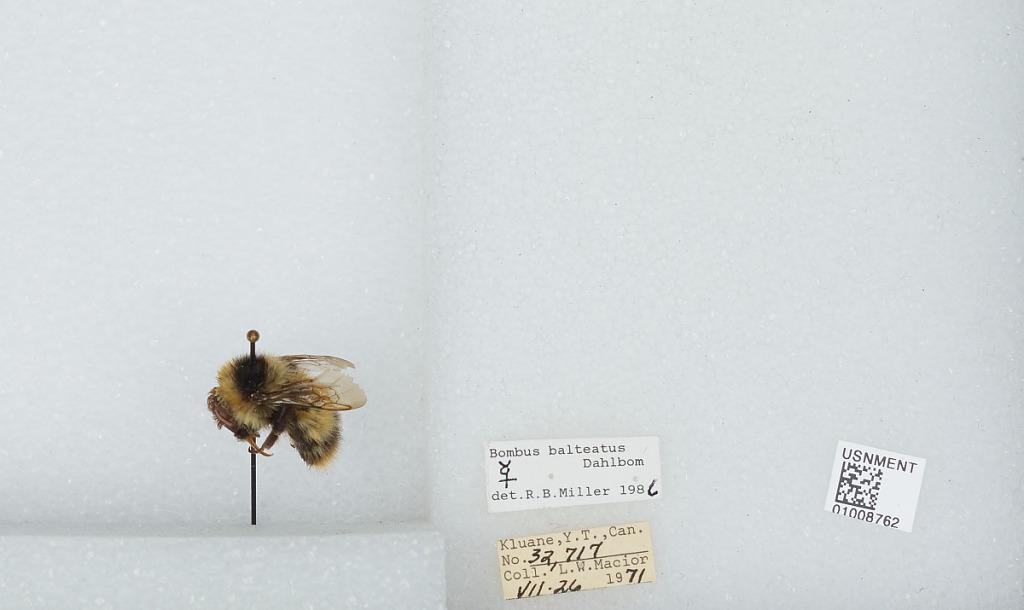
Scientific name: Bombus (Alpinobombus) balteatus Dahlbom
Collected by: L. Macior
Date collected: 1971-7-26
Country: Canada
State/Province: Yukon Territory
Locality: Kluane
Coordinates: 60.75, -139.5
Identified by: Miller, R. B.